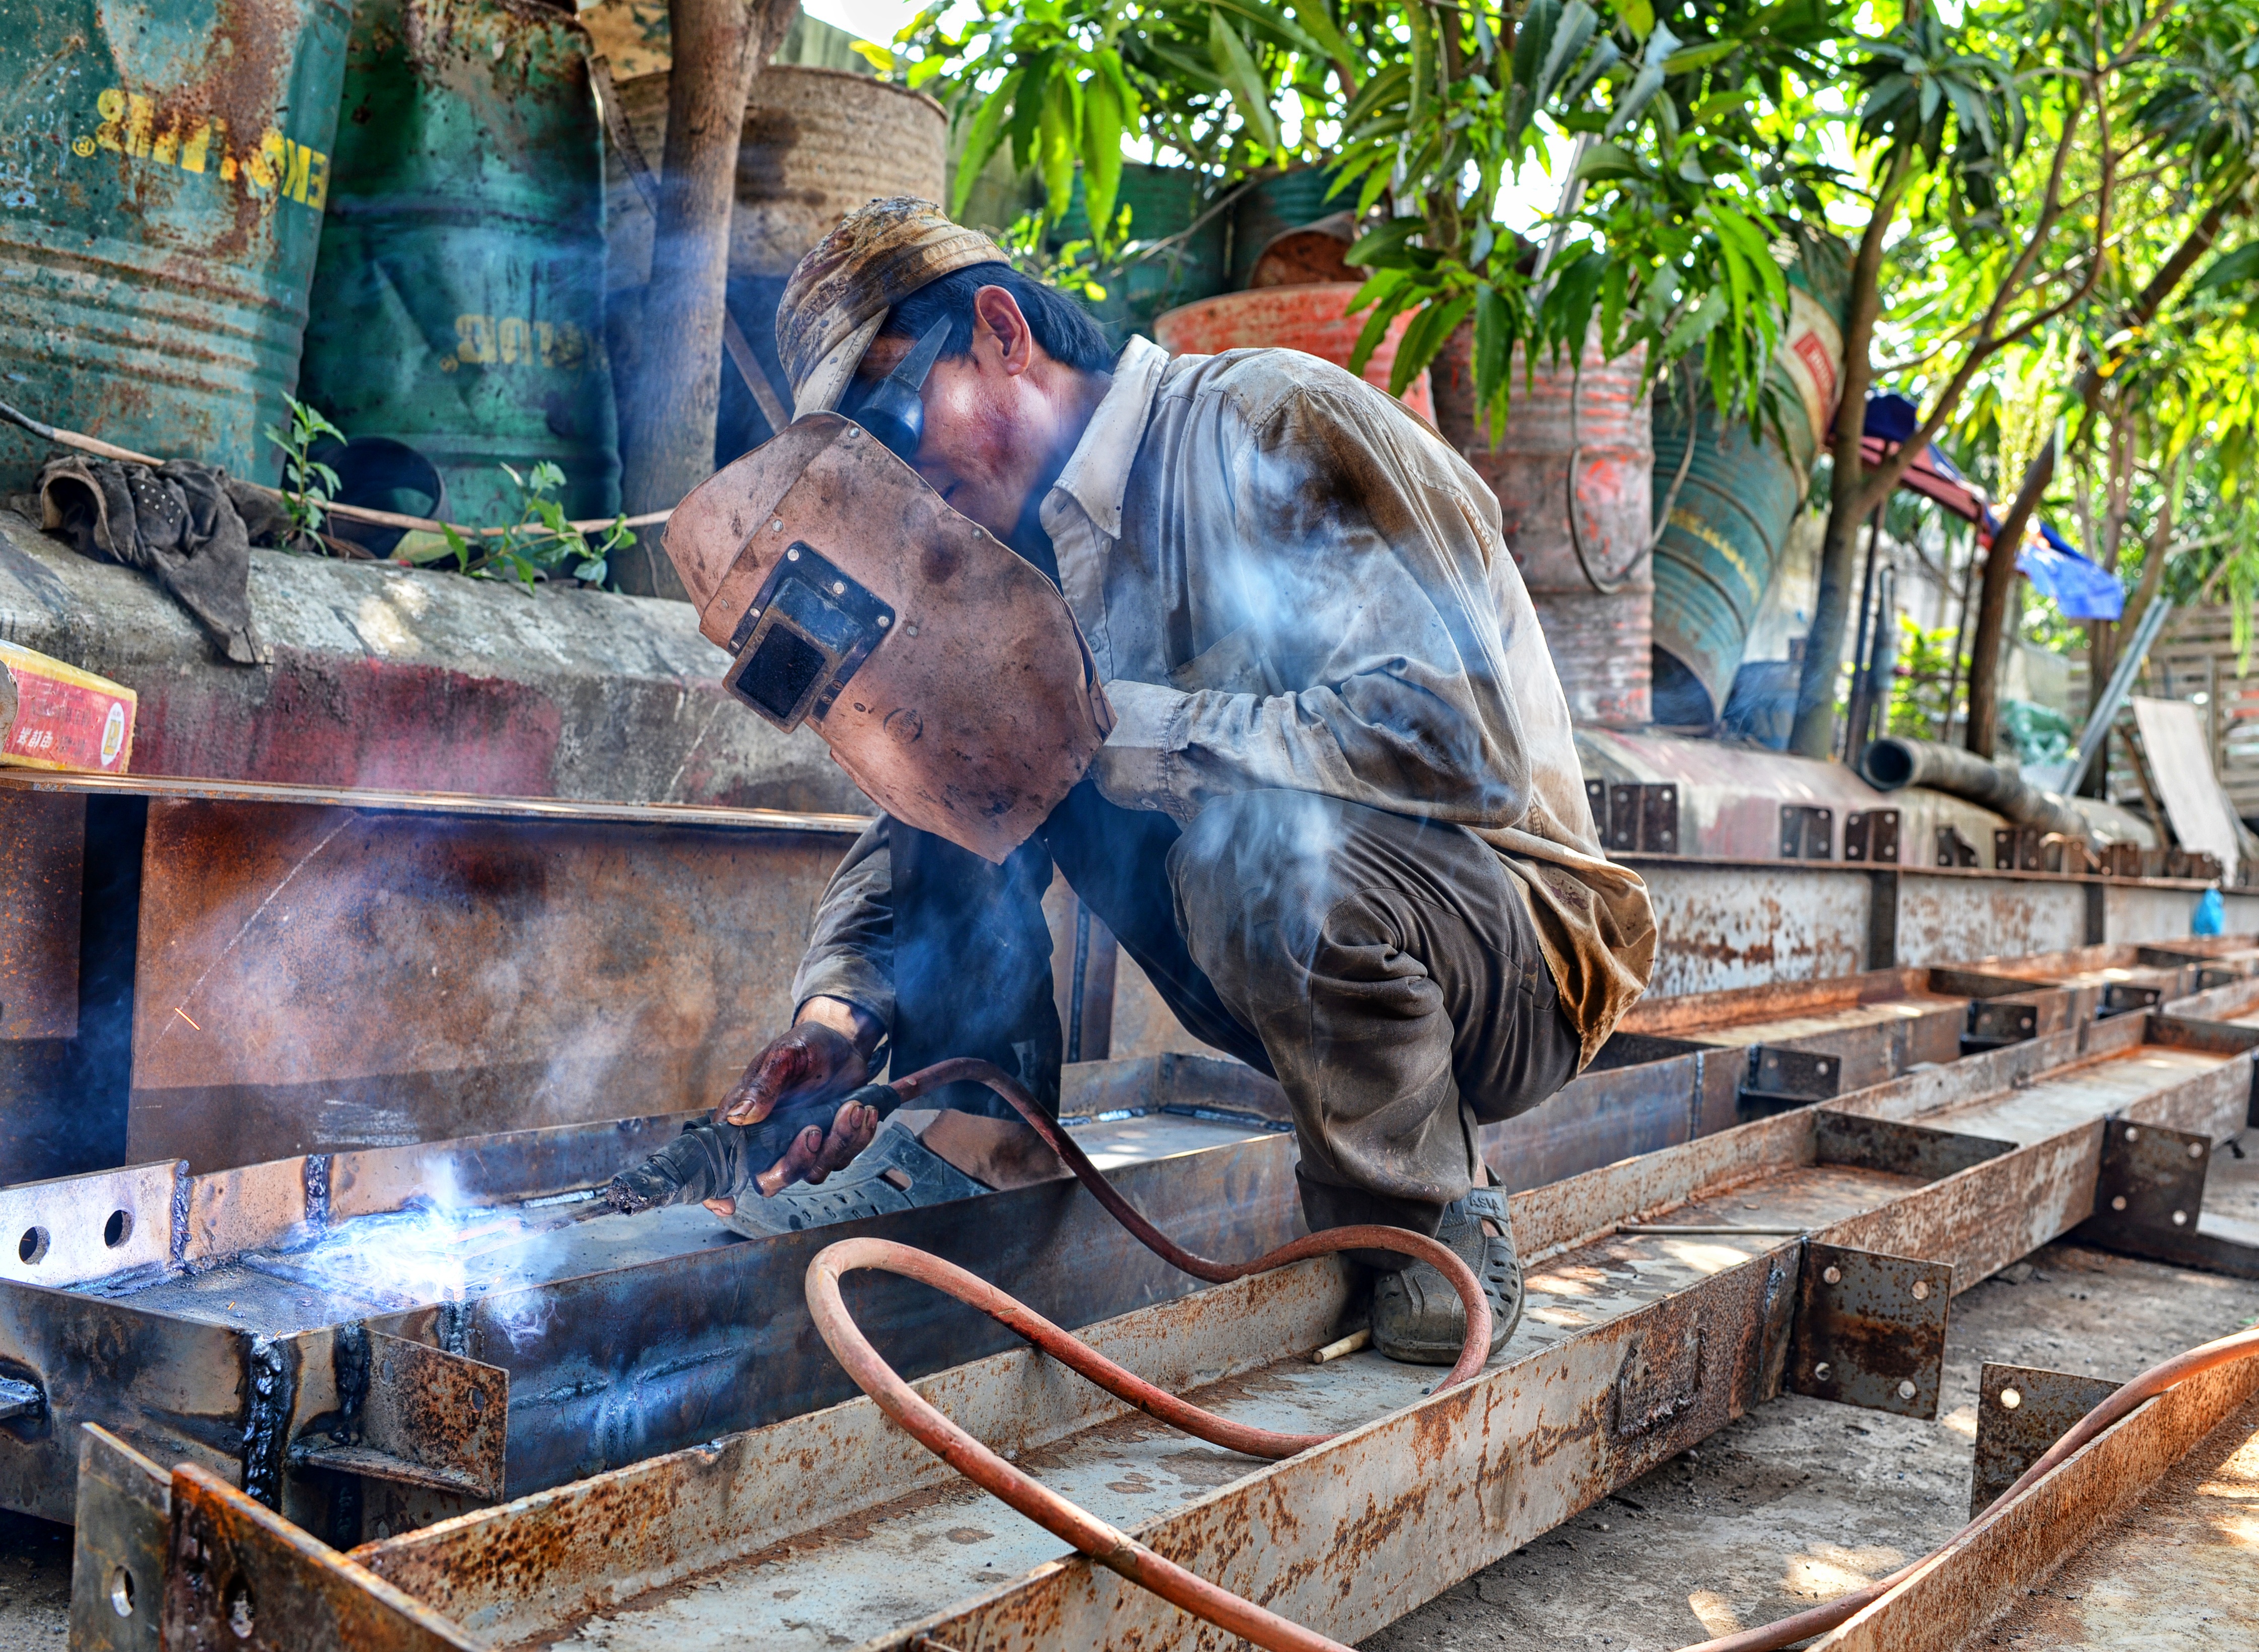
work, steel, dirty, industry, craft, heat, torch, sculpture, worker, art, welder, shield, iron, production, traditional, manual labor, welding machine, steel trusses, container drums